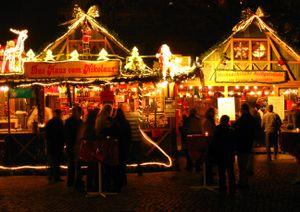
Noël est la fête chrétienne qui célèbre la naissance de Jésus de Nazareth au moment du solstice d'hiver. Pour un grand nombre de personnes, Noël est une fête populaire déconnectée de son fondement religieux.